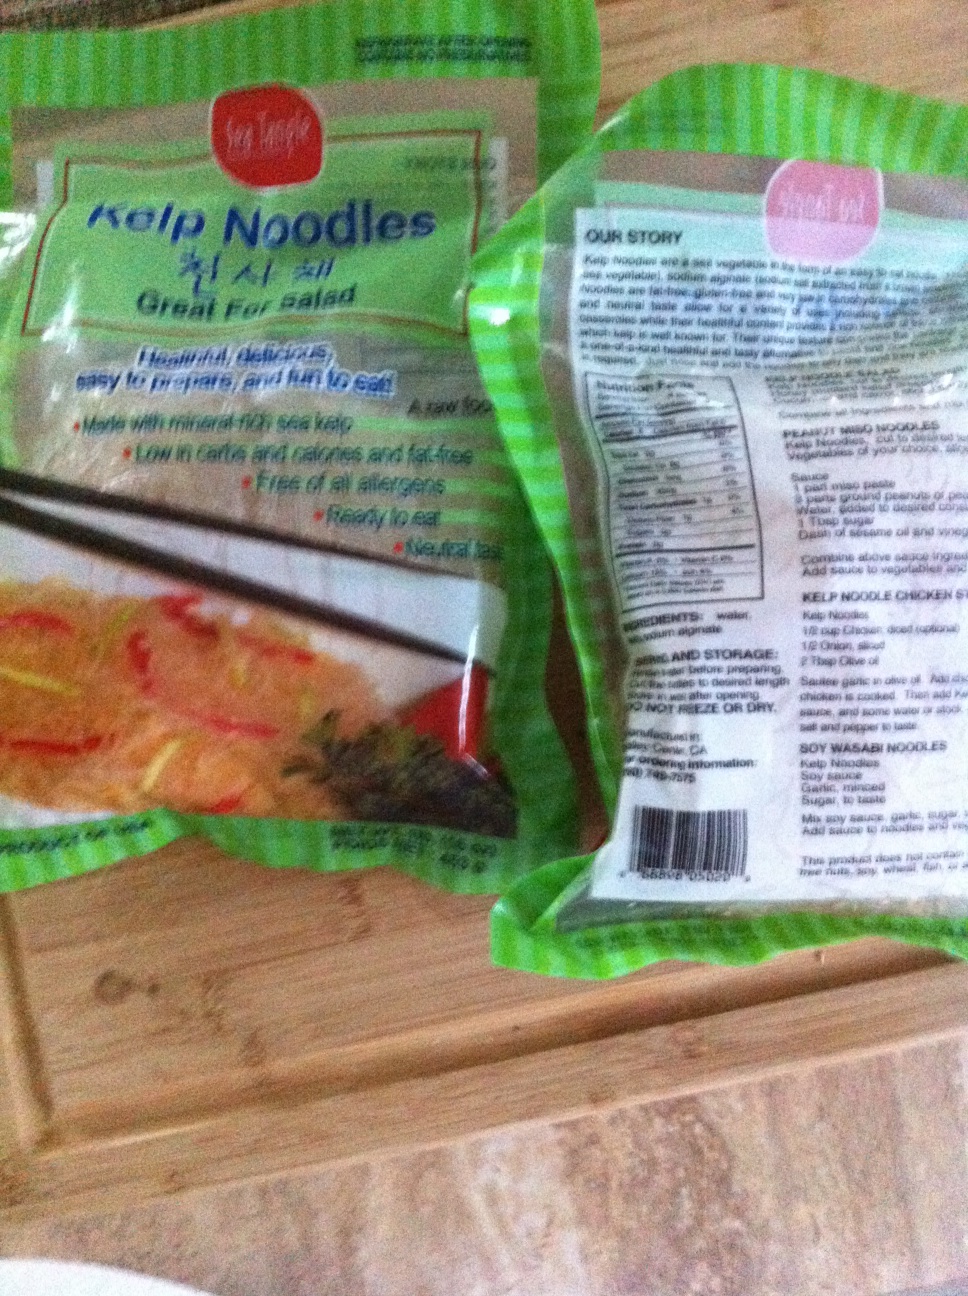Question: Can you tell me what these two items are?
Answer: kelp noodles